Planotortrix flammea

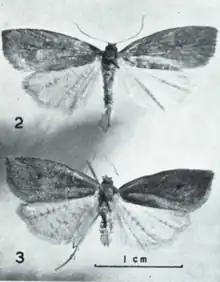
Type specimens

This species was first described in 1956 by John Salmon using a specimen collected by him at Homer Forks Fiordland in mid January. Salmon named the species "Bactra flammea". In 1966, John S. Dugdale placed this species with the genus "Planotortrix".